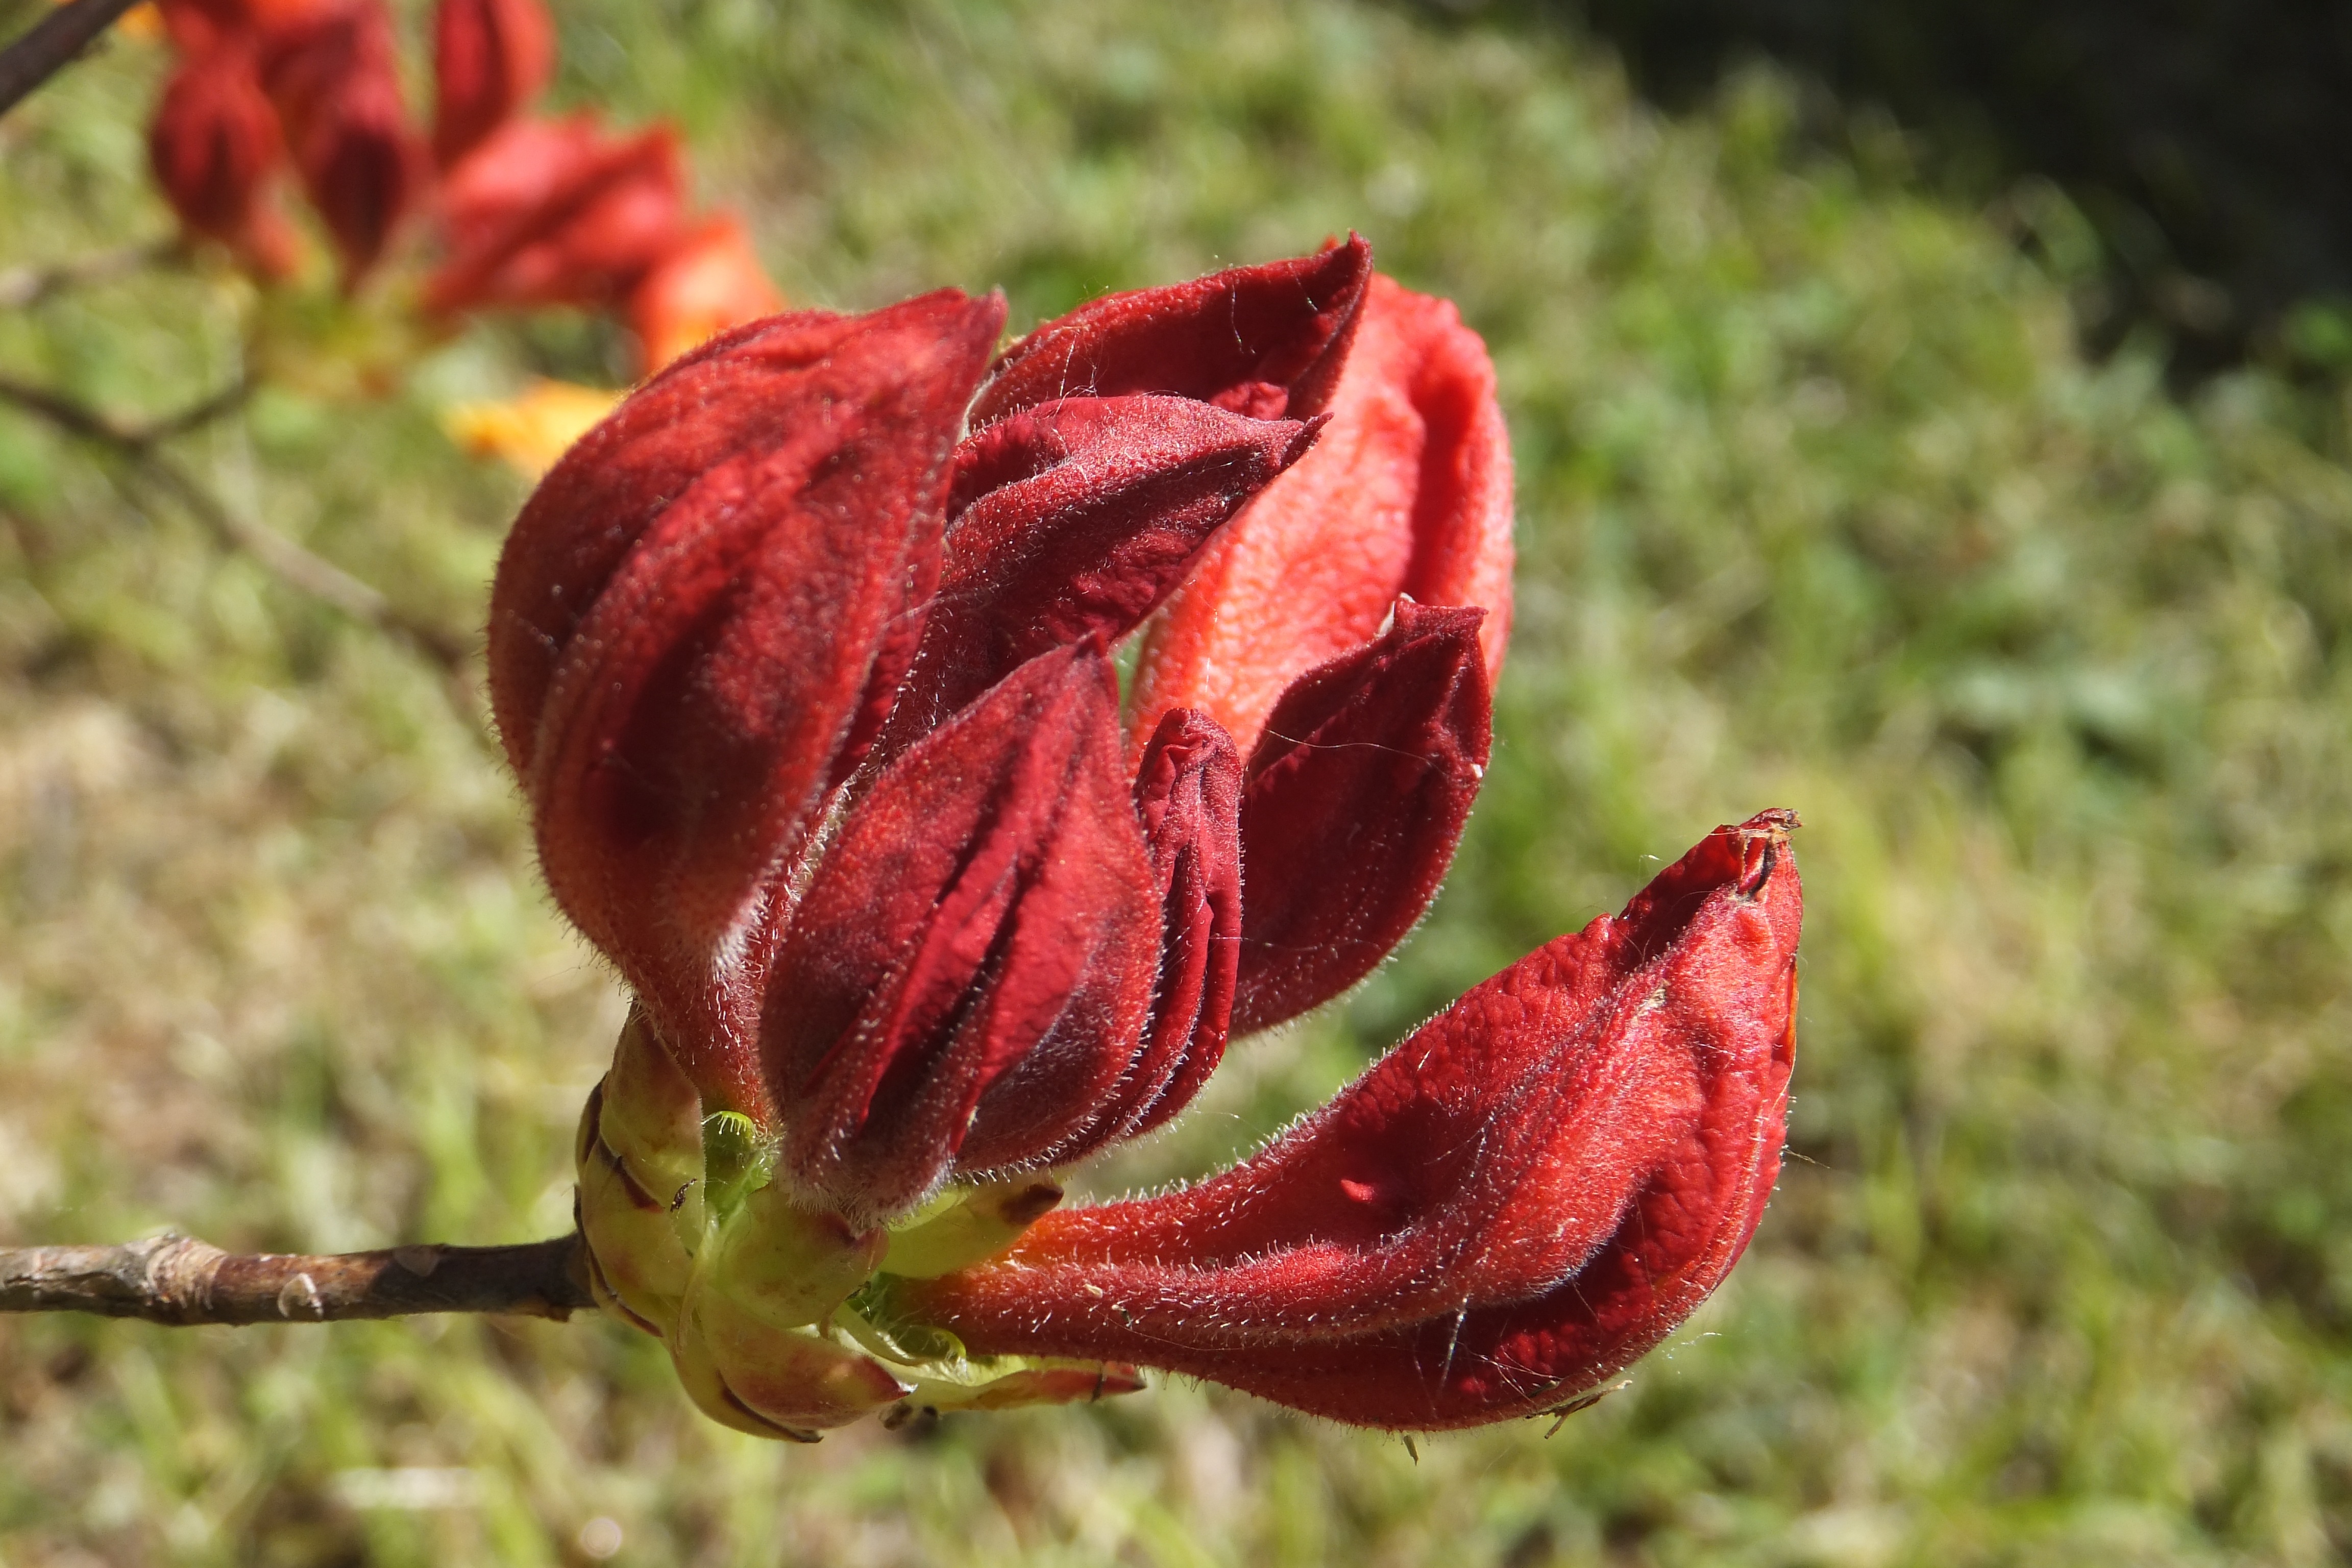
blossom, plant, leaf, flower, petal, tulip, rose, spring, red, botany, garden, close, flora, wildflower, close up, shrub, bud, azalea, macro photography, flowering plant, plant stem, land plant